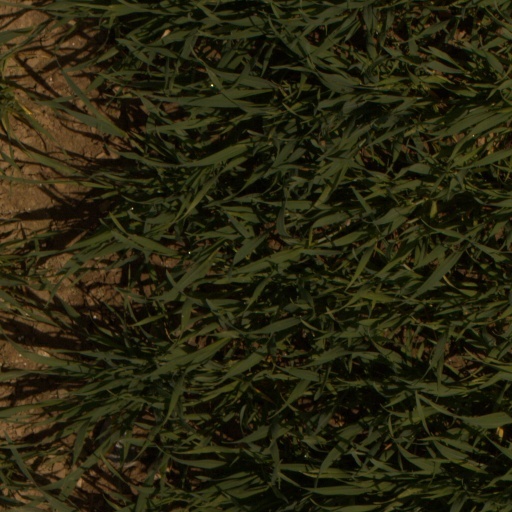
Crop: wheat